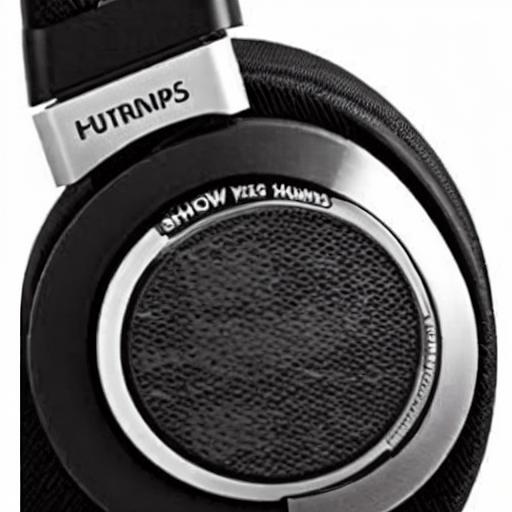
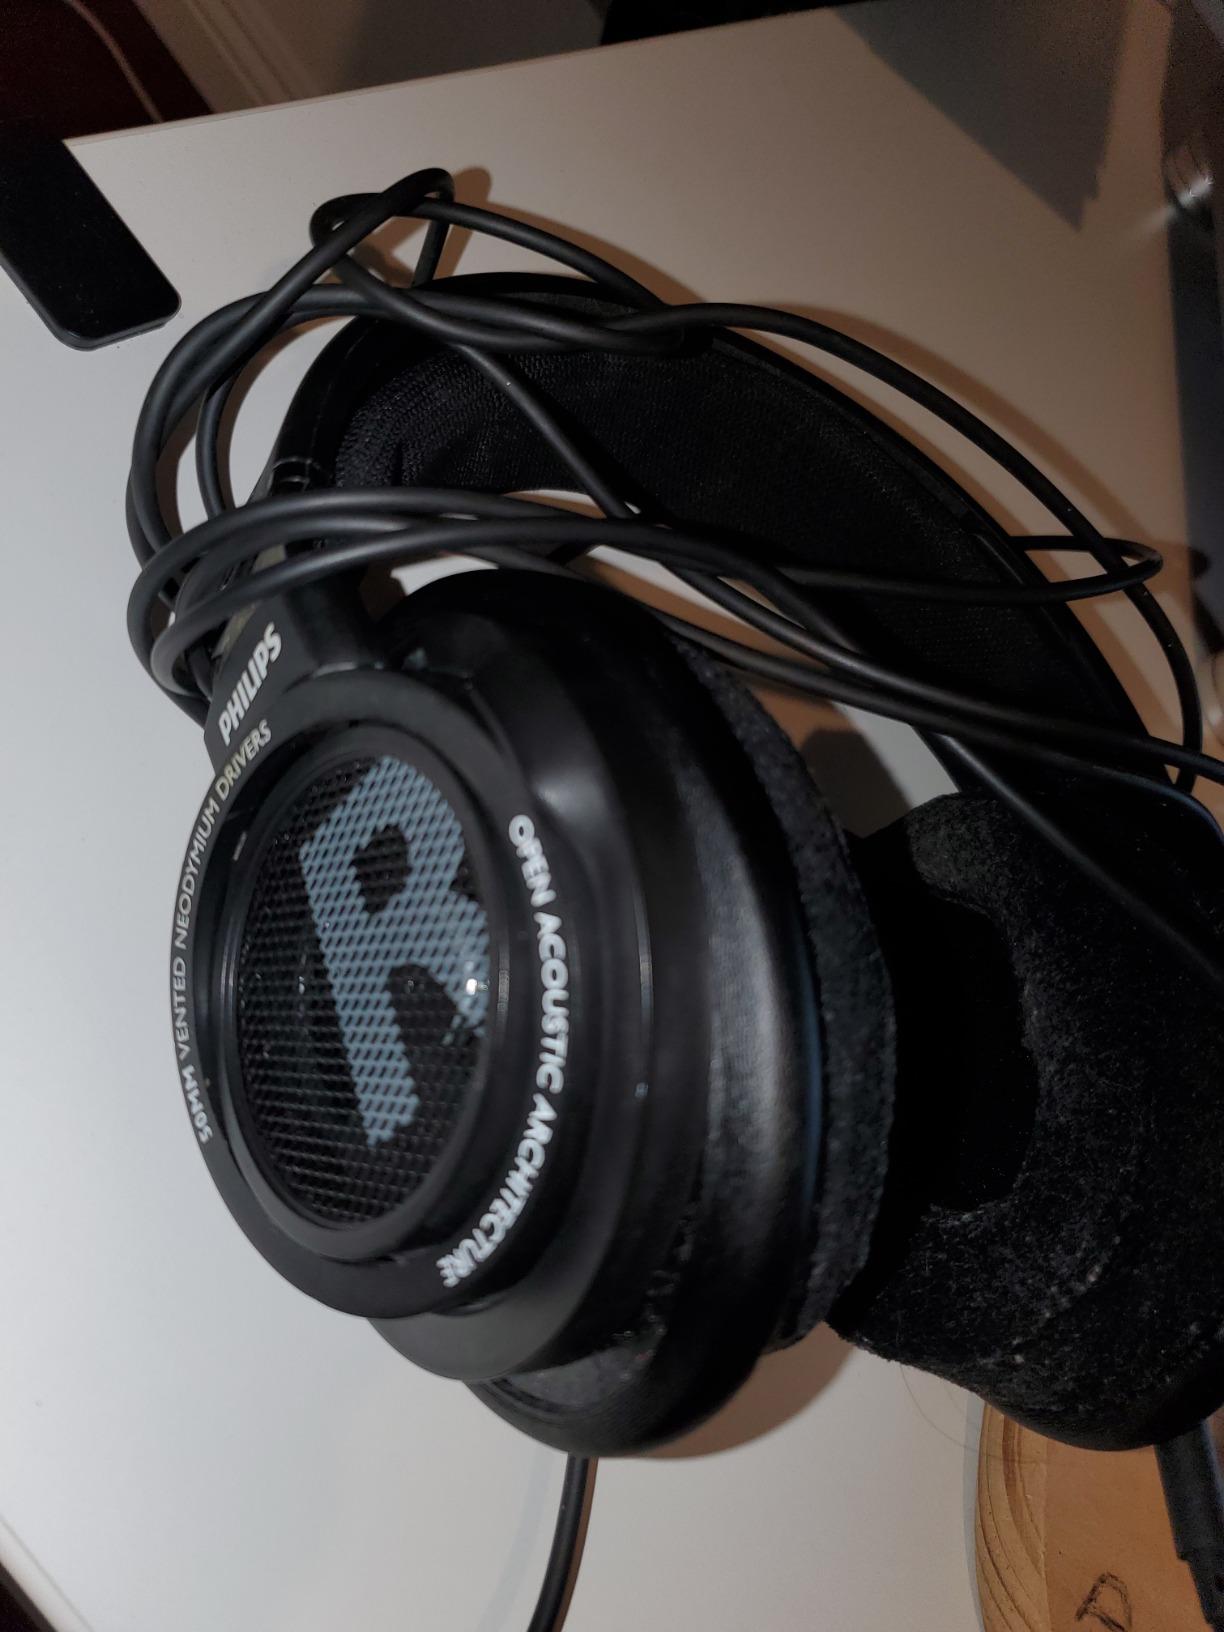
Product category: headphones
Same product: no